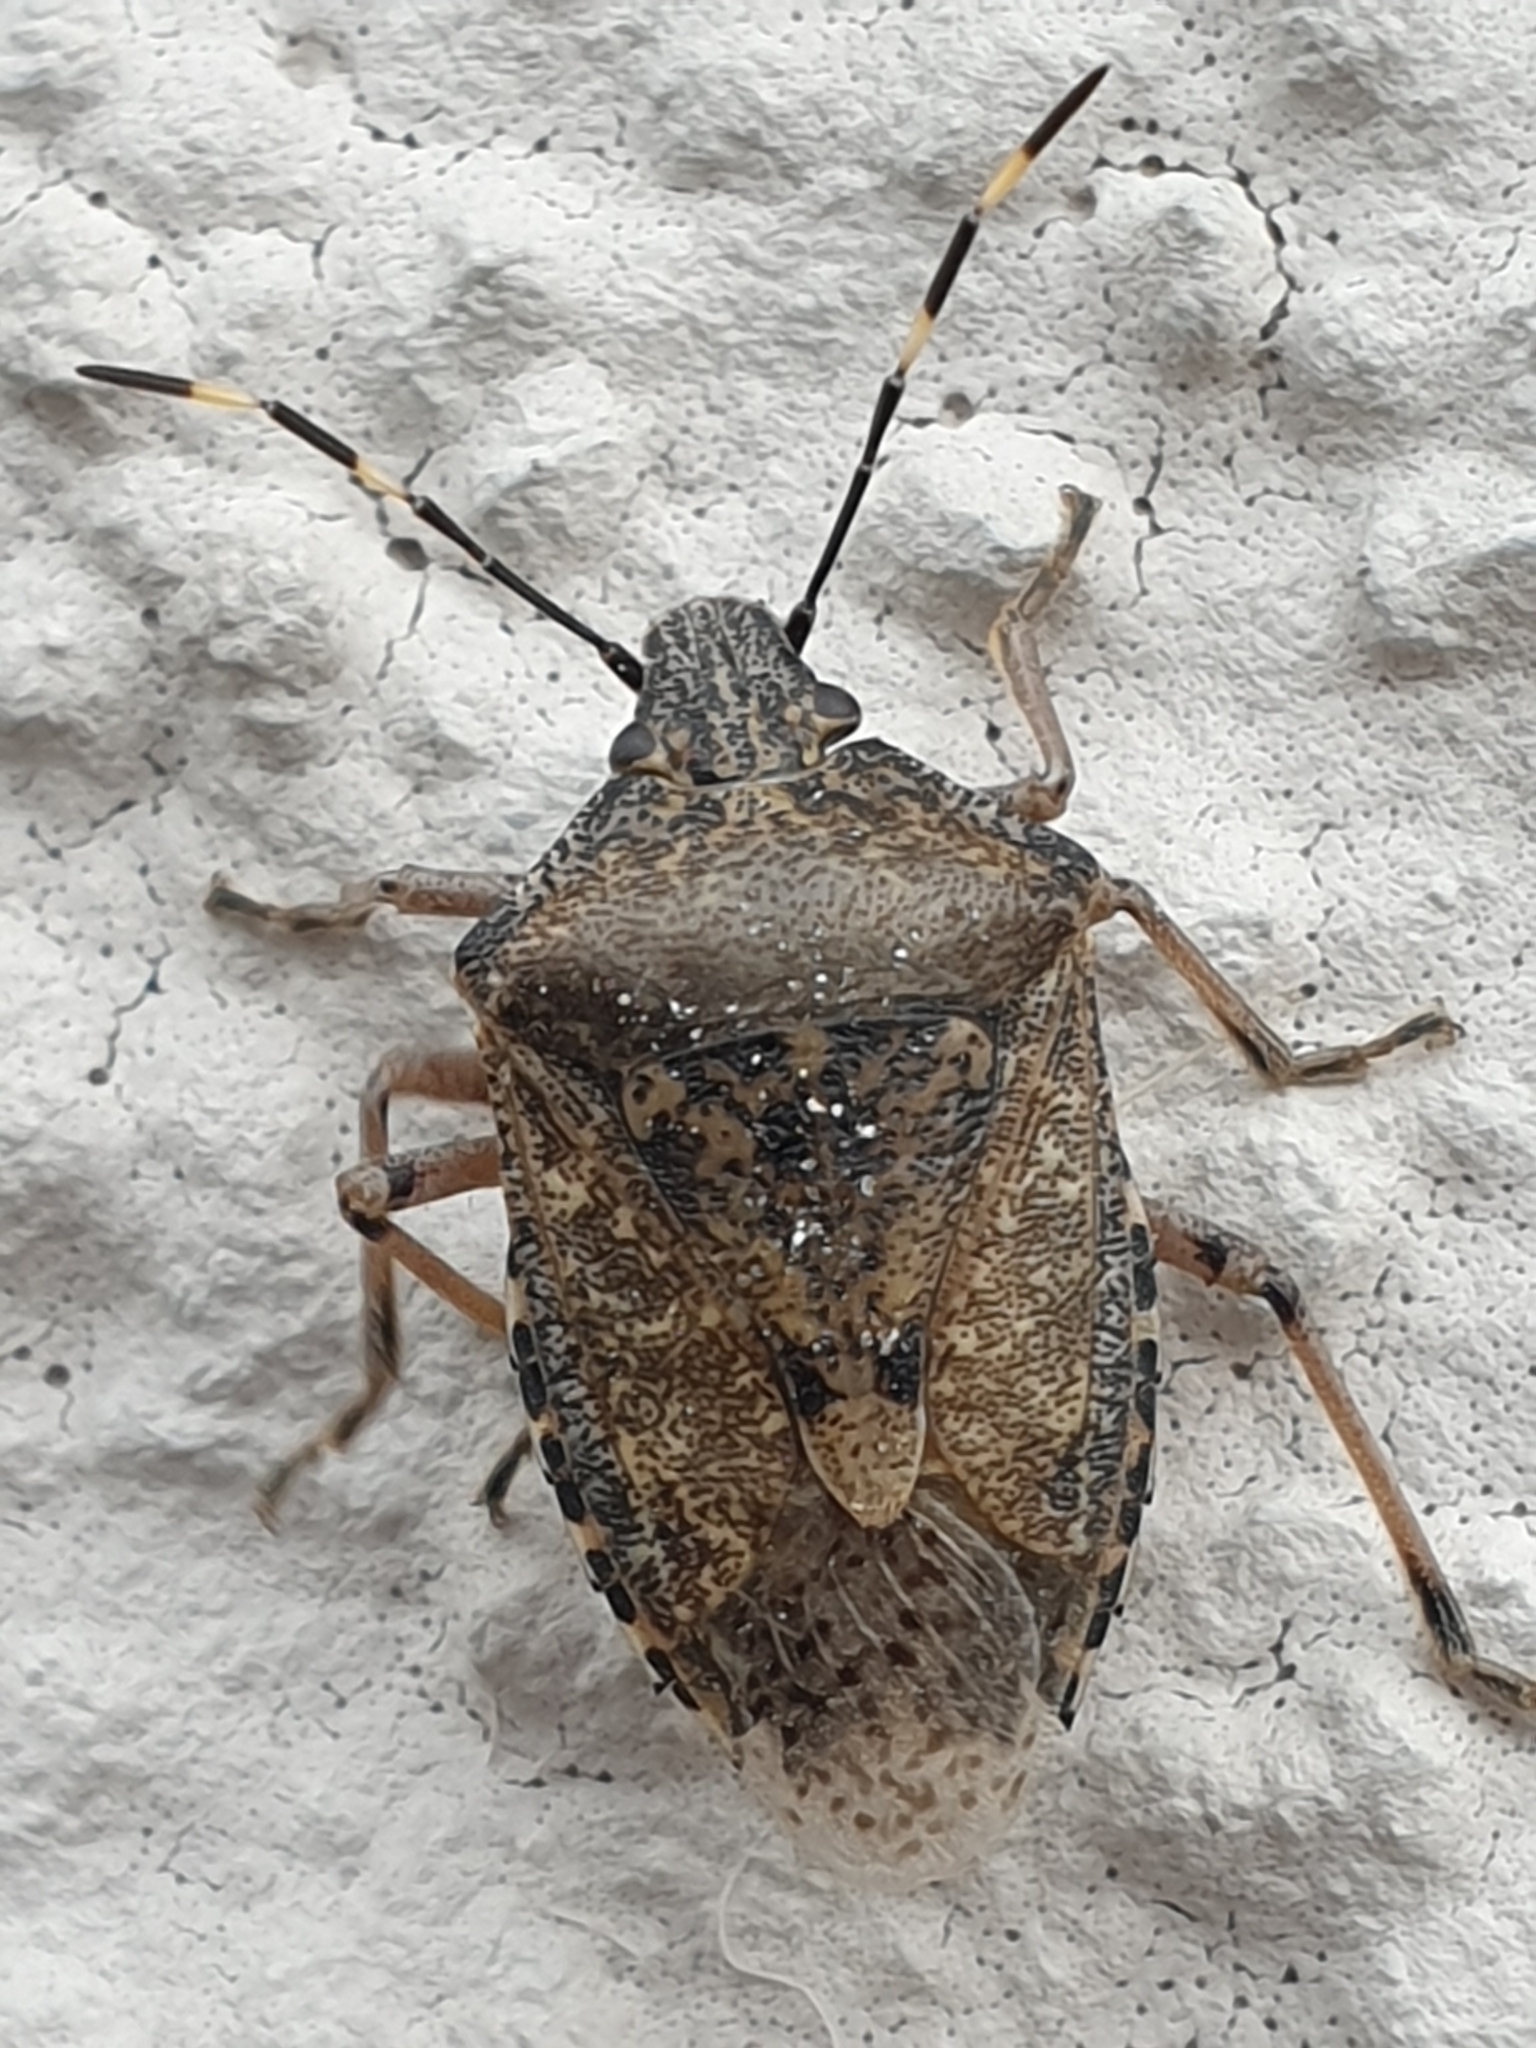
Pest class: stink_bug